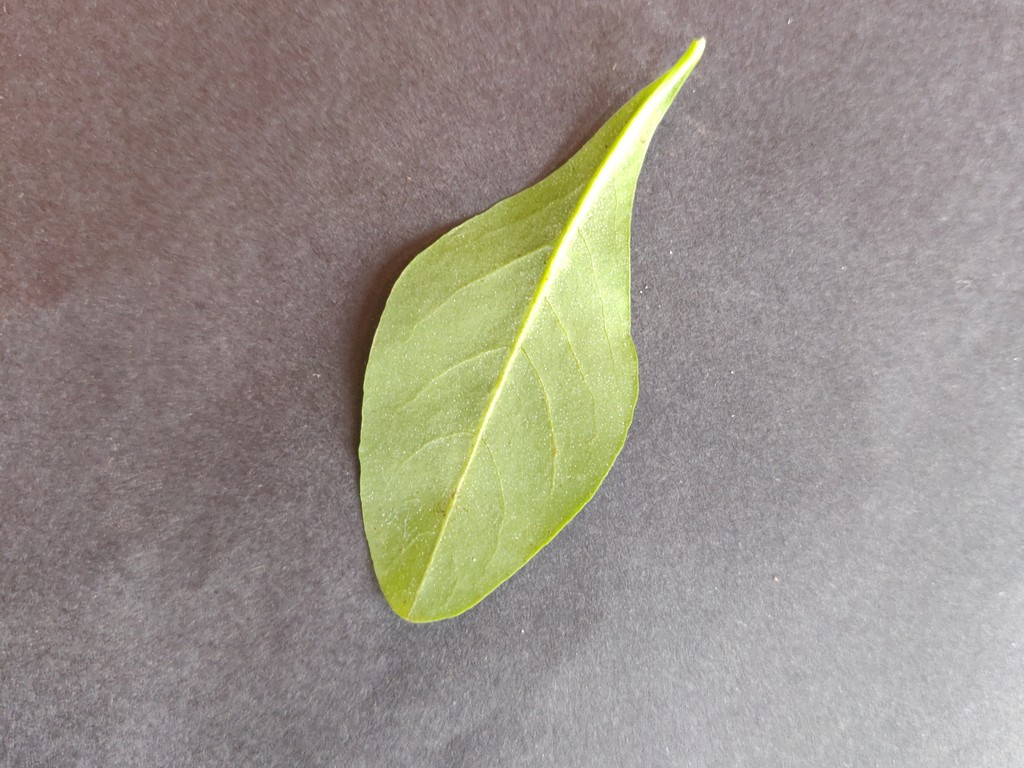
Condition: Healthy
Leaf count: single
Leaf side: back